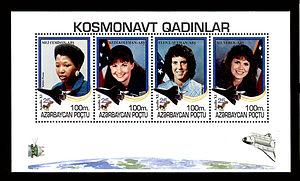
Mary Ellen Weber est une astronaute américaine née le 24 août 1962.